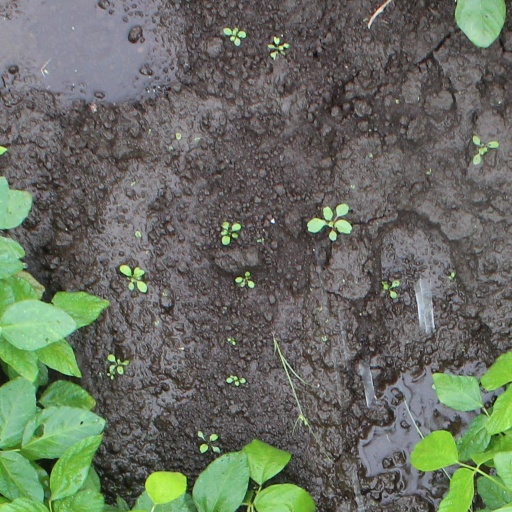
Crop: soybean